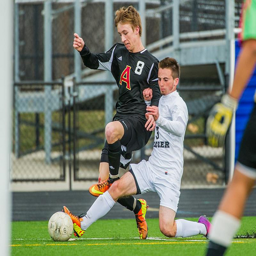
Two male soccer players engaged in heated competition.
Two soccer players are going for a soccer ball.
Two men are trying to take control of a soccer ball during a game.
Soccer players dueling for ball during match play.
Two men wearing soccer uniforms kick a soccer ball.